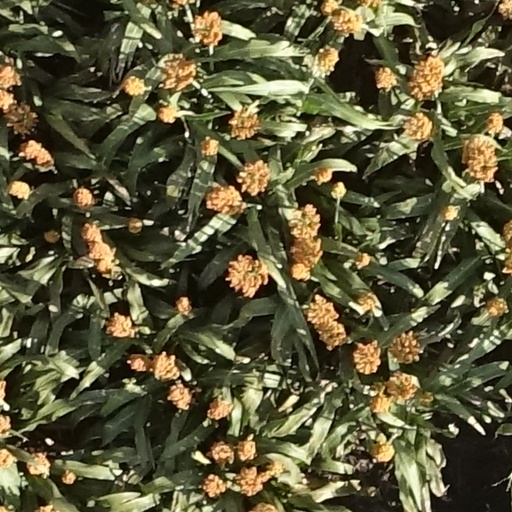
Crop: sorghum